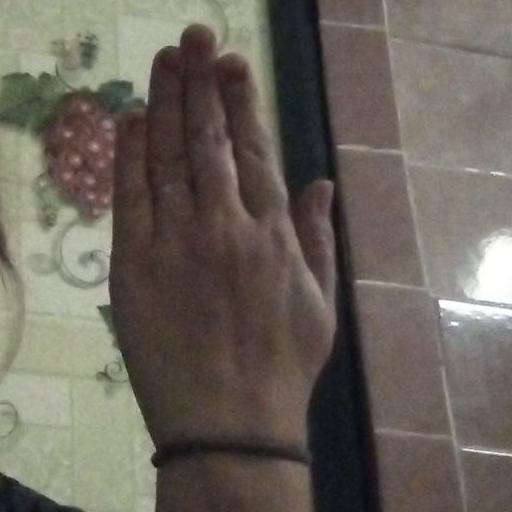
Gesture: stop_inverted